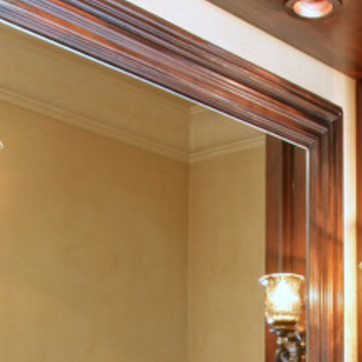
Material: mirror